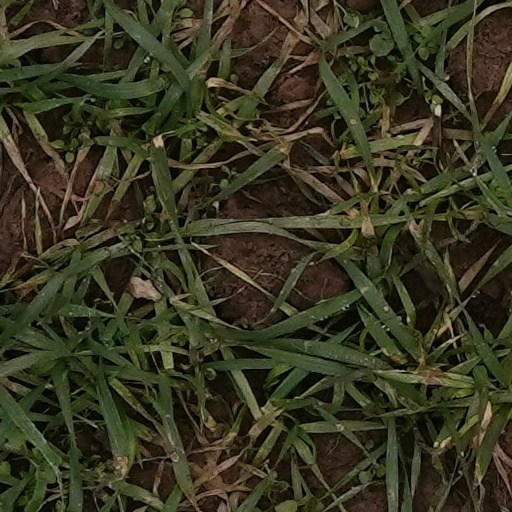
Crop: wheat